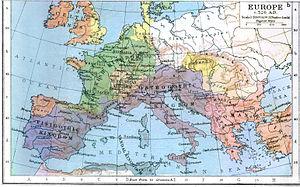
Le VIᵉ siècle en Occident voit la mise en place de l'« occident chrétien ».